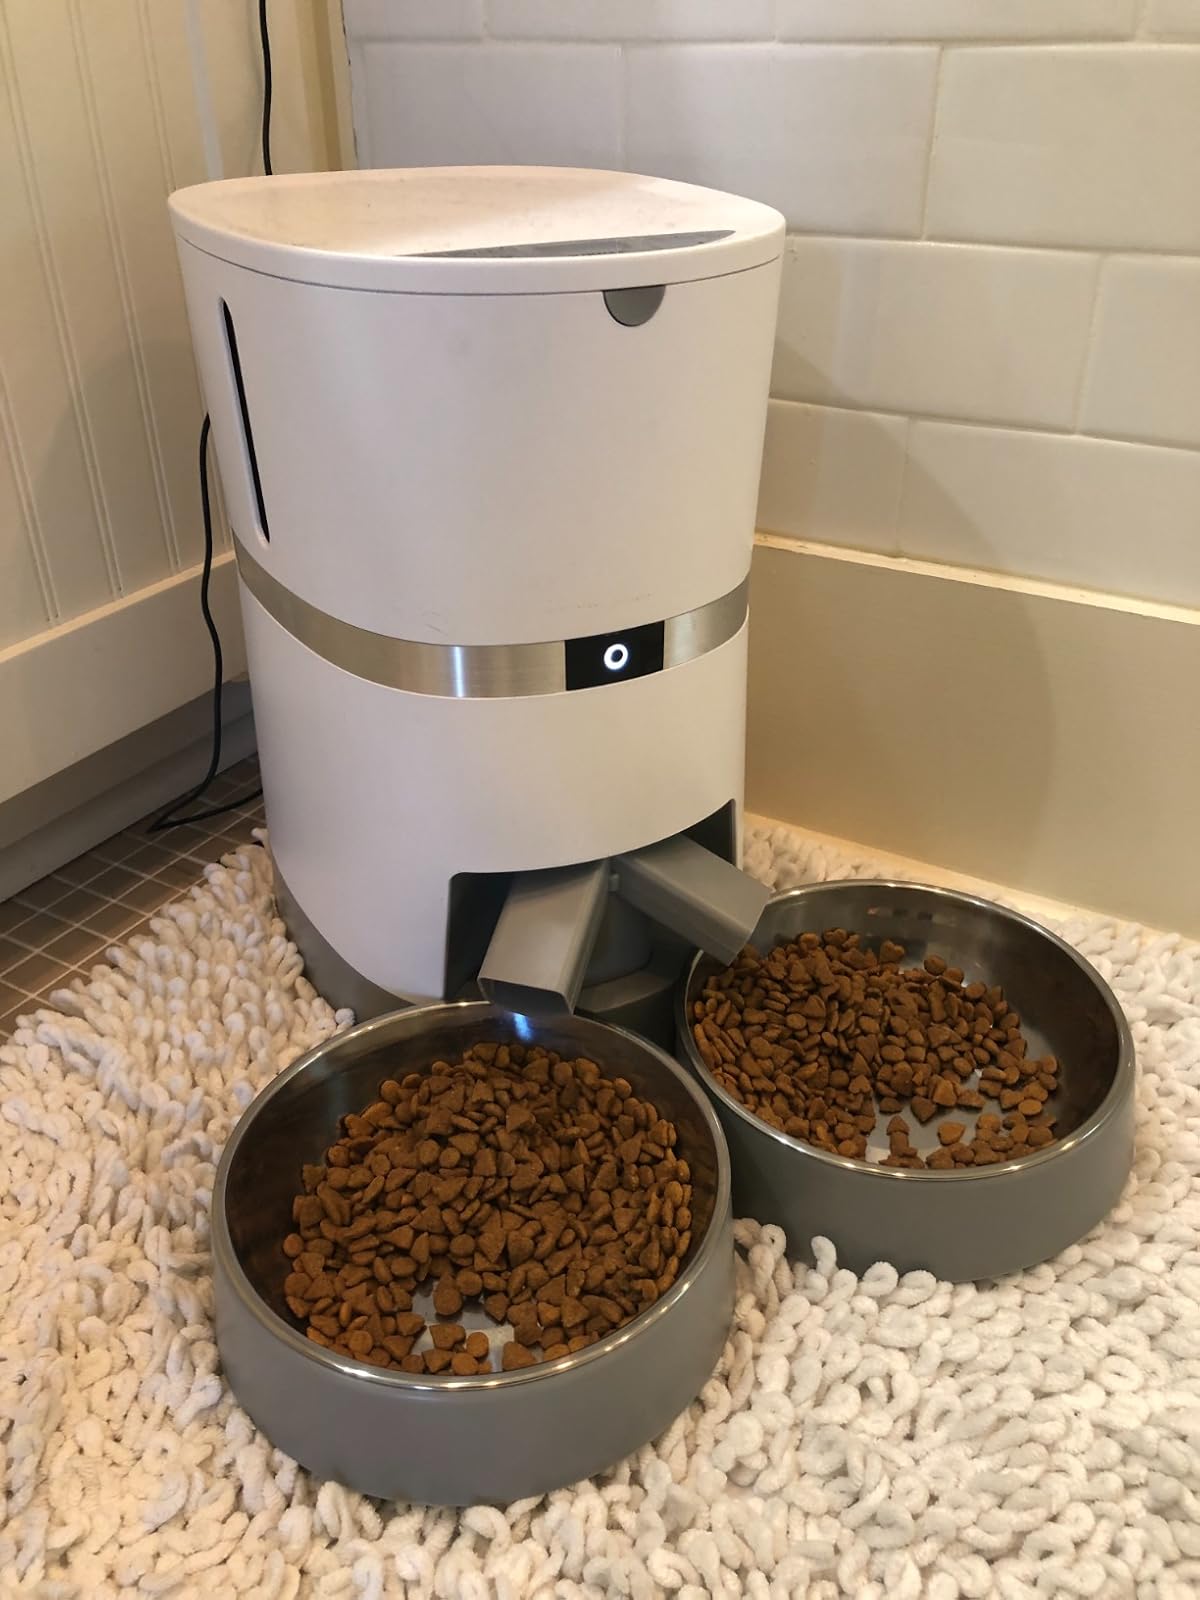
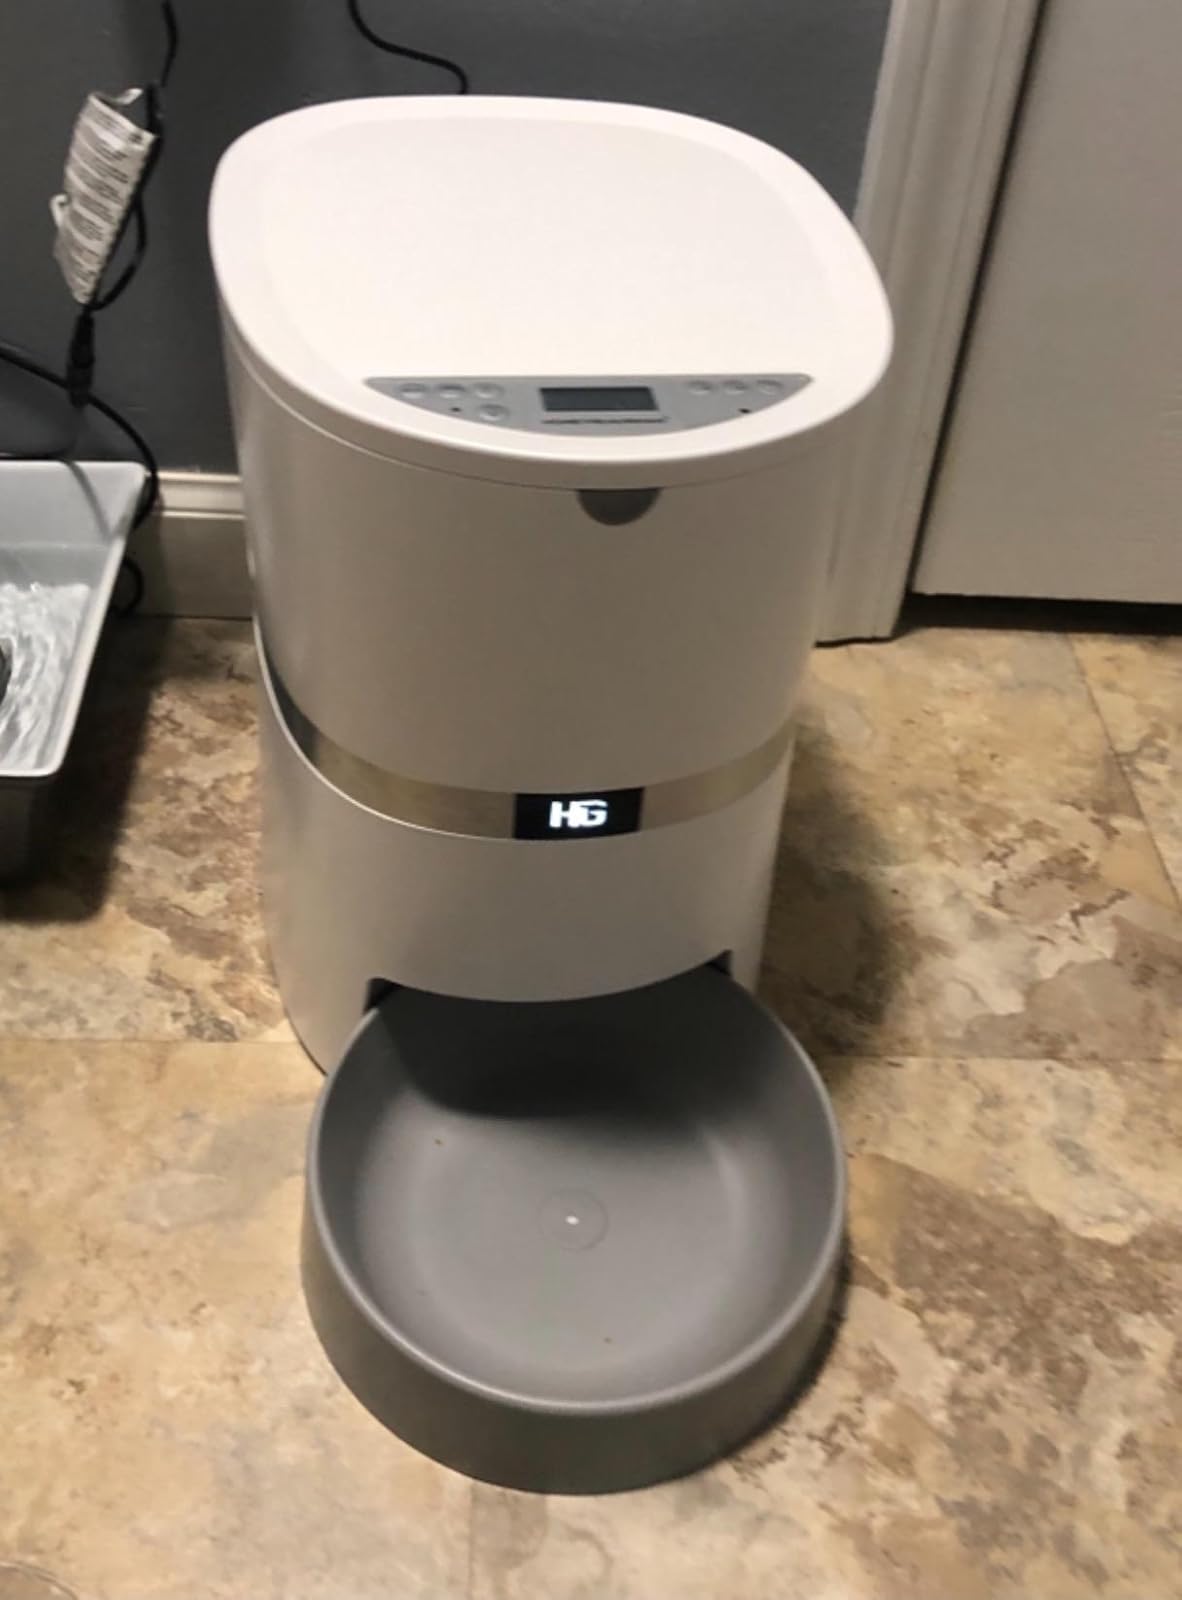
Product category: items_feeder
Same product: no